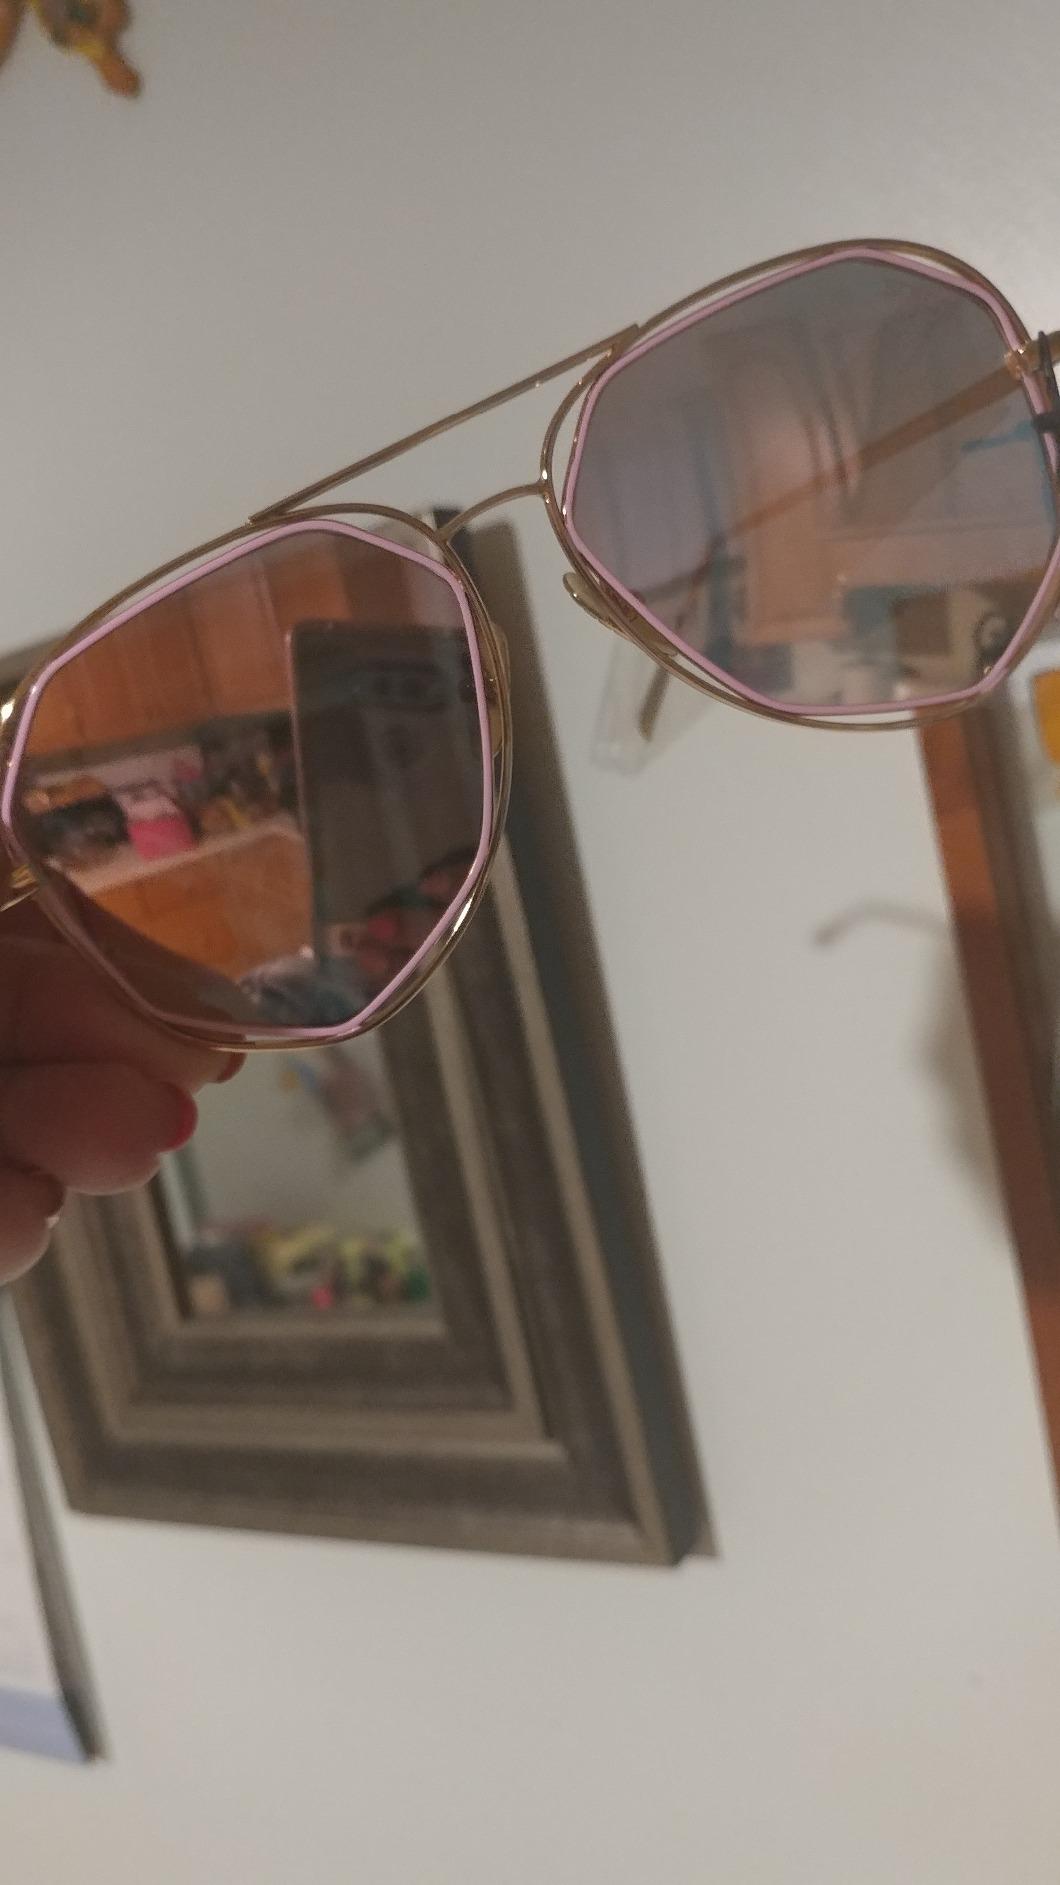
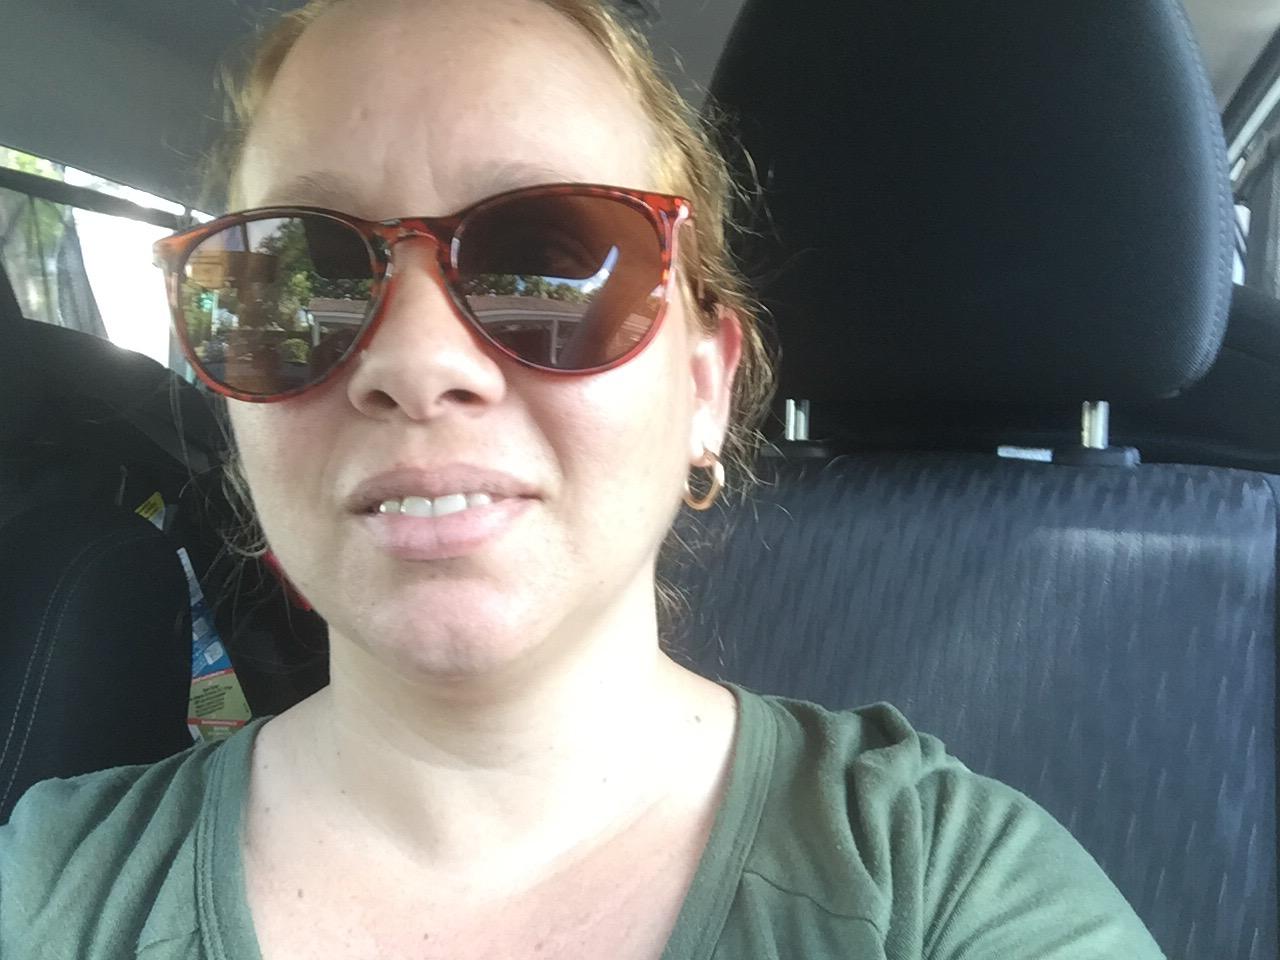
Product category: accessories_sunglasses
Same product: no